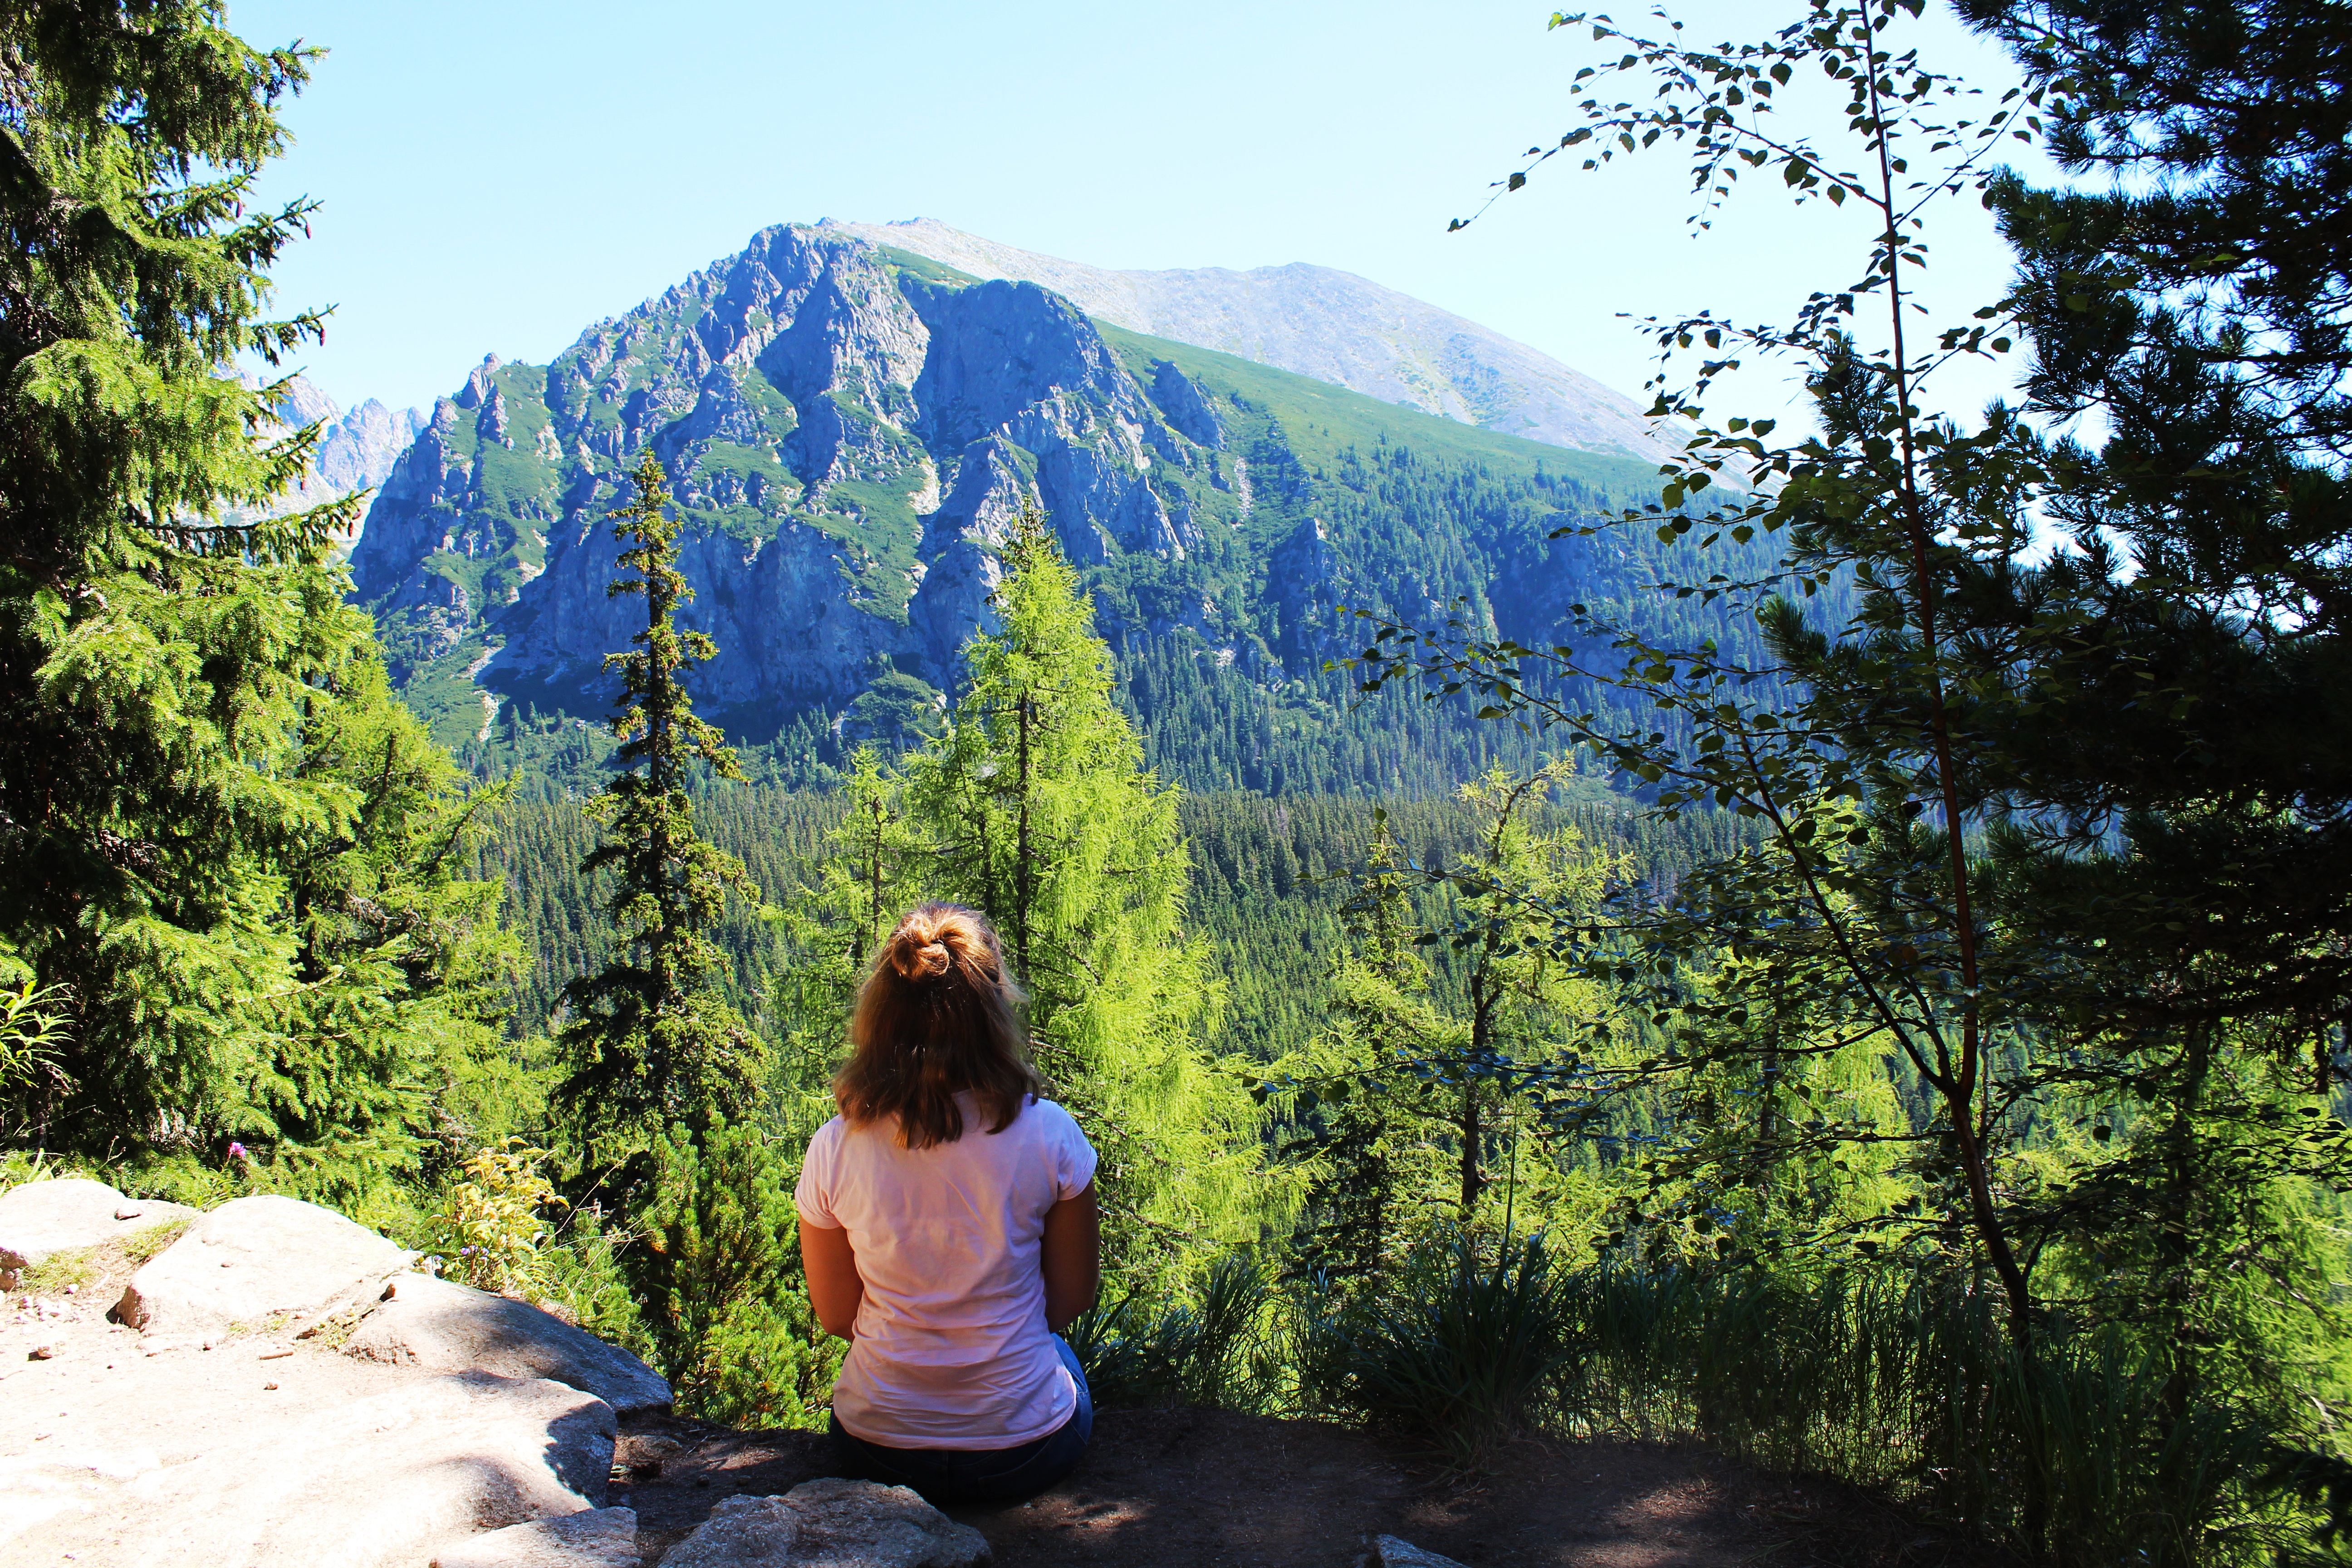
tree, nature, forest, wilderness, walking, mountain, hiking, trail, meadow, adventure, national park, sports, woodland